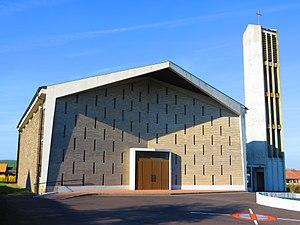
Nébing Église Saint-Clément
Nébing est une commune française située dans le département de la Moselle en région Grand Est.